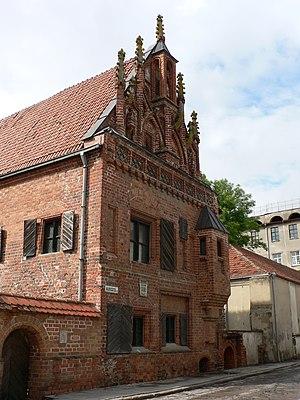
Kaunas est la deuxième ville de Lituanie, et le plus important port fluvial des pays baltes, sur le Niémen. Elle est aussi la capitale administrative de l'apskritis de Kaunas.